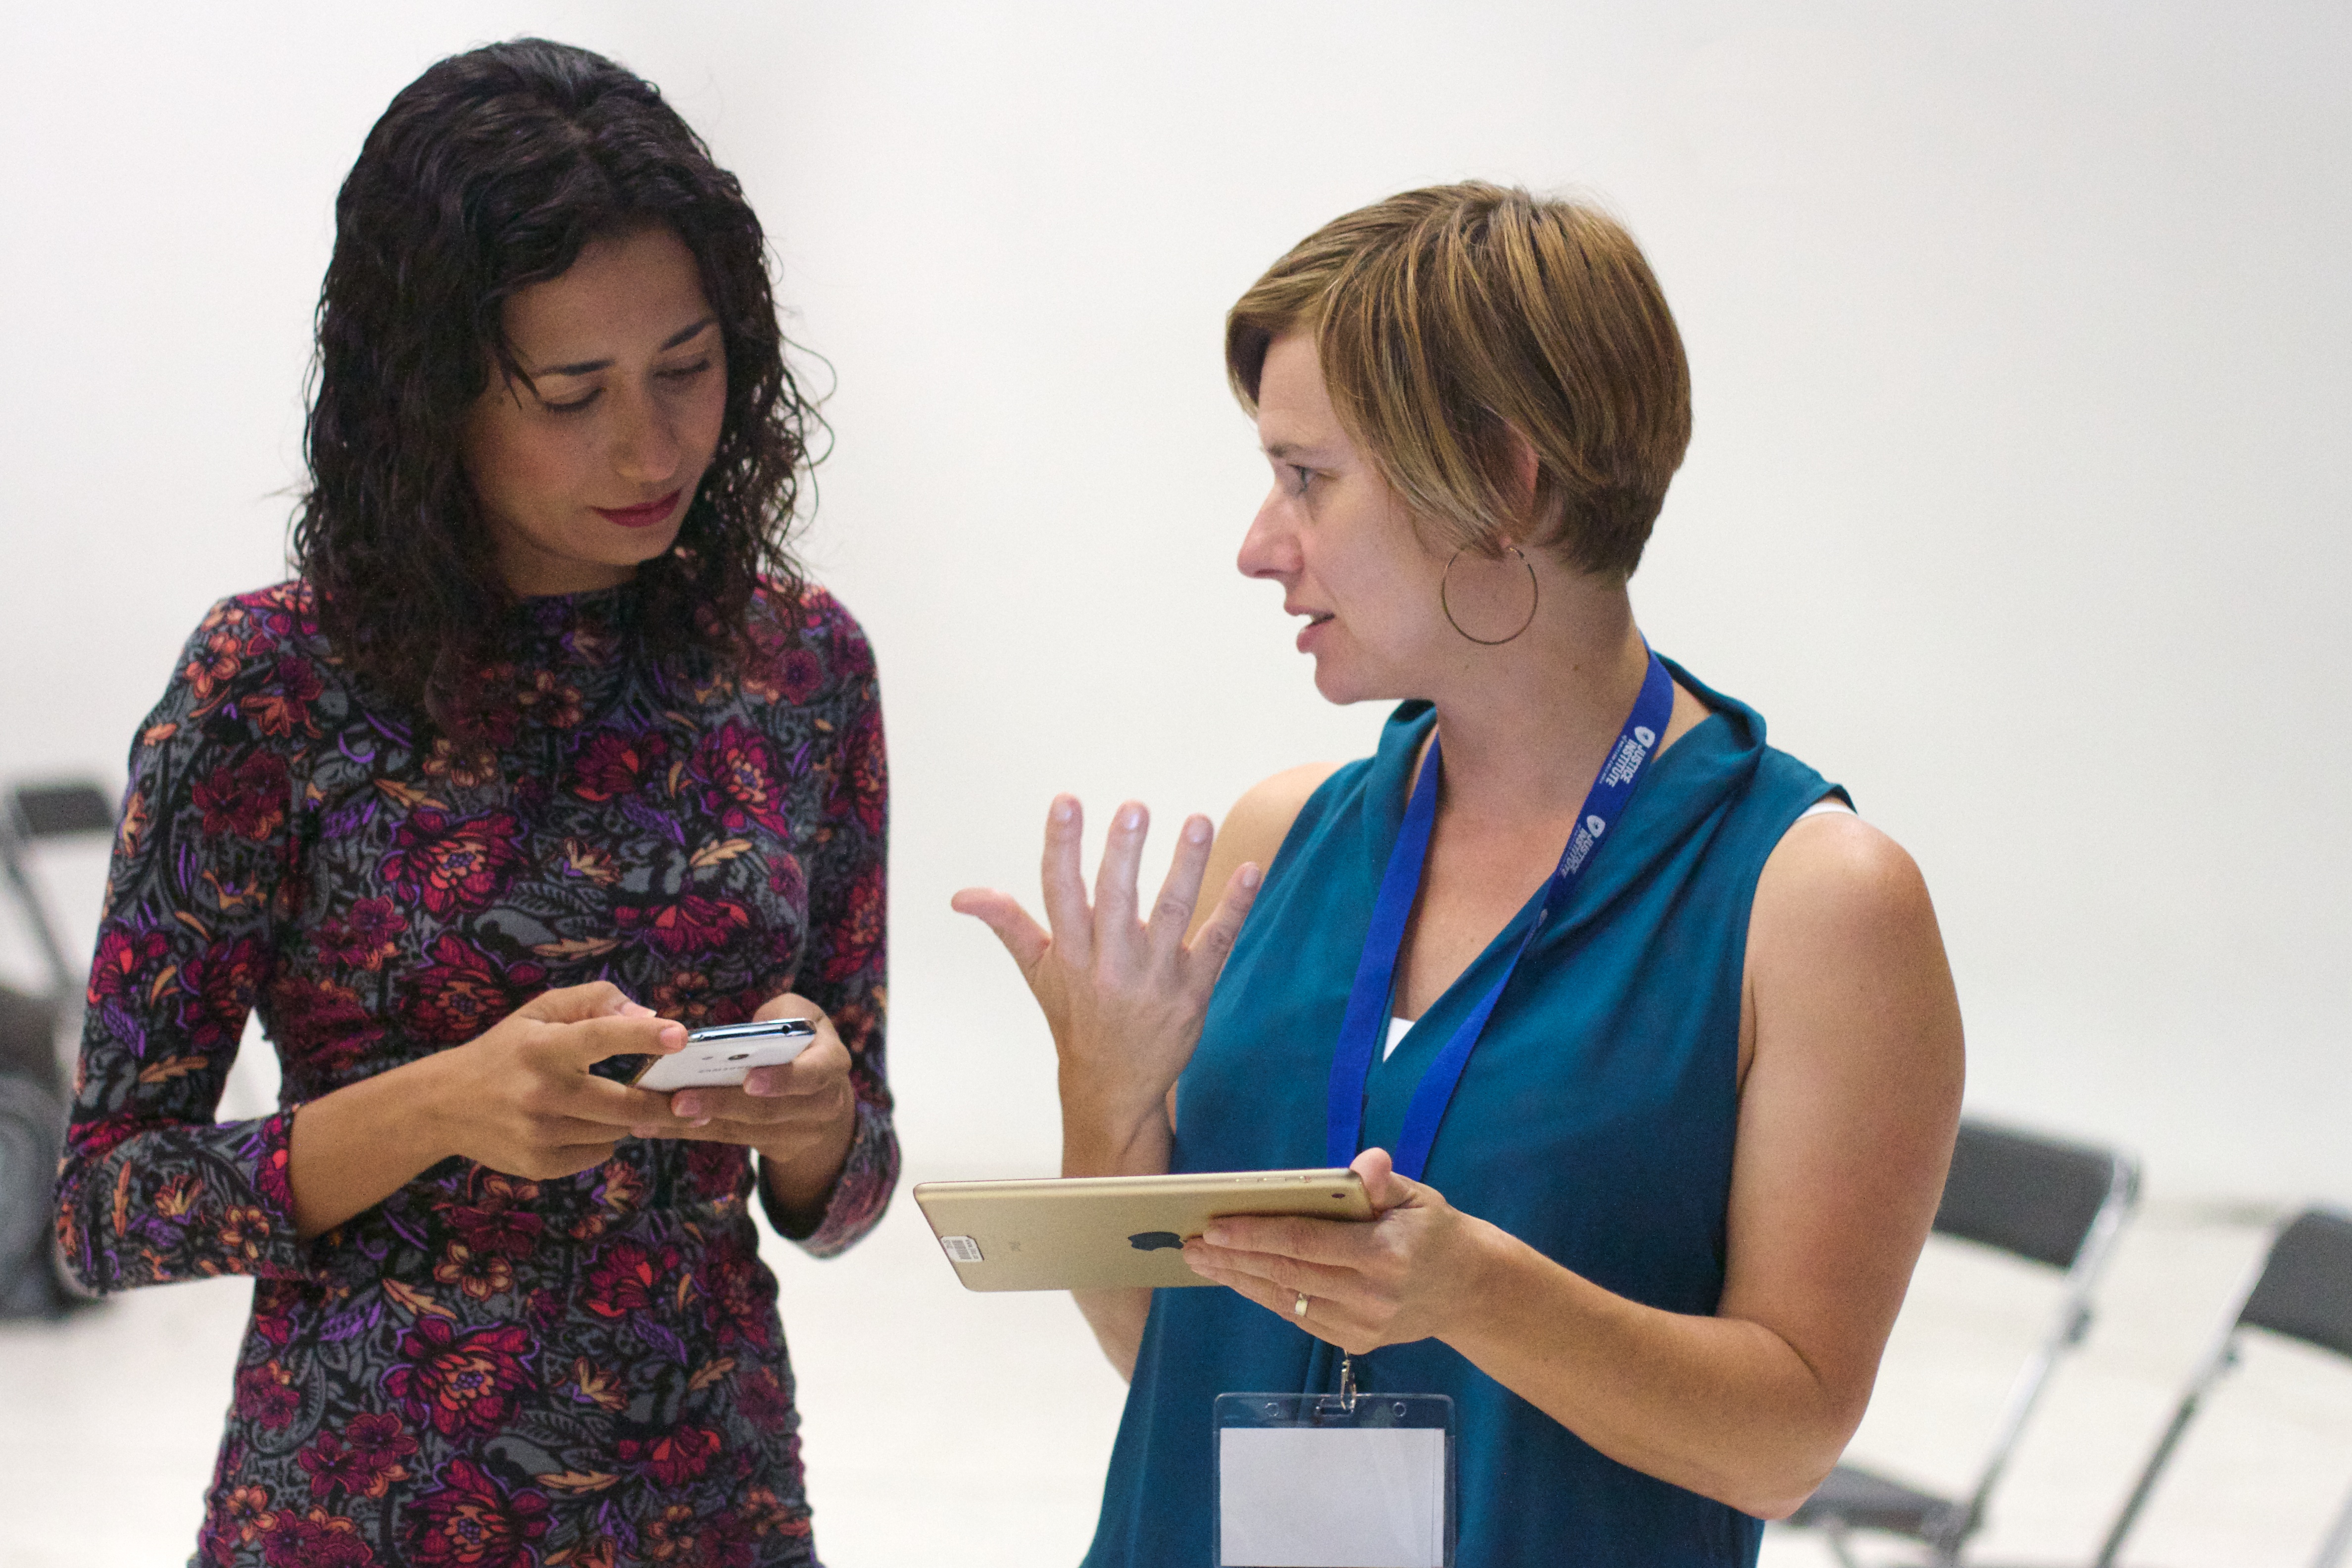
person, people, education, udgagora